Turtle ship

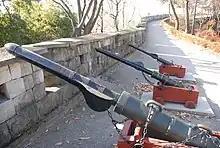
Three large Chongtong at the Jinju Fortress museum. The closest is a "cheonja-chongtong", the second is a "jija-chongtong", and the third is a "hyeonja-chongtong".

The turtle ship was equipped with "cheonja" "heaven", "jija" "earth", "hyeonja" "black", and "hwangja" "yellow" type chongtong (Joseon cannons). There was also an arquebus known as "seungja" (victory). The "seungja" ranged while the "hwangja" was the lightest but with a range of . According to Hae-Ill Bak, one Japanese record of the Battle of Angolpo records the experience of two Japanese commanders on July 9, 1592, in their battle against turtle ships: "their (turtle ships') attack continued until about 6 o'clock in the afternoon by firing large fire-arrows through repeated alternate approaches, even as close as 18–30 feet. As a result, almost every part of our ships—the turret, the passages and the side shielding—were totally destroyed..."